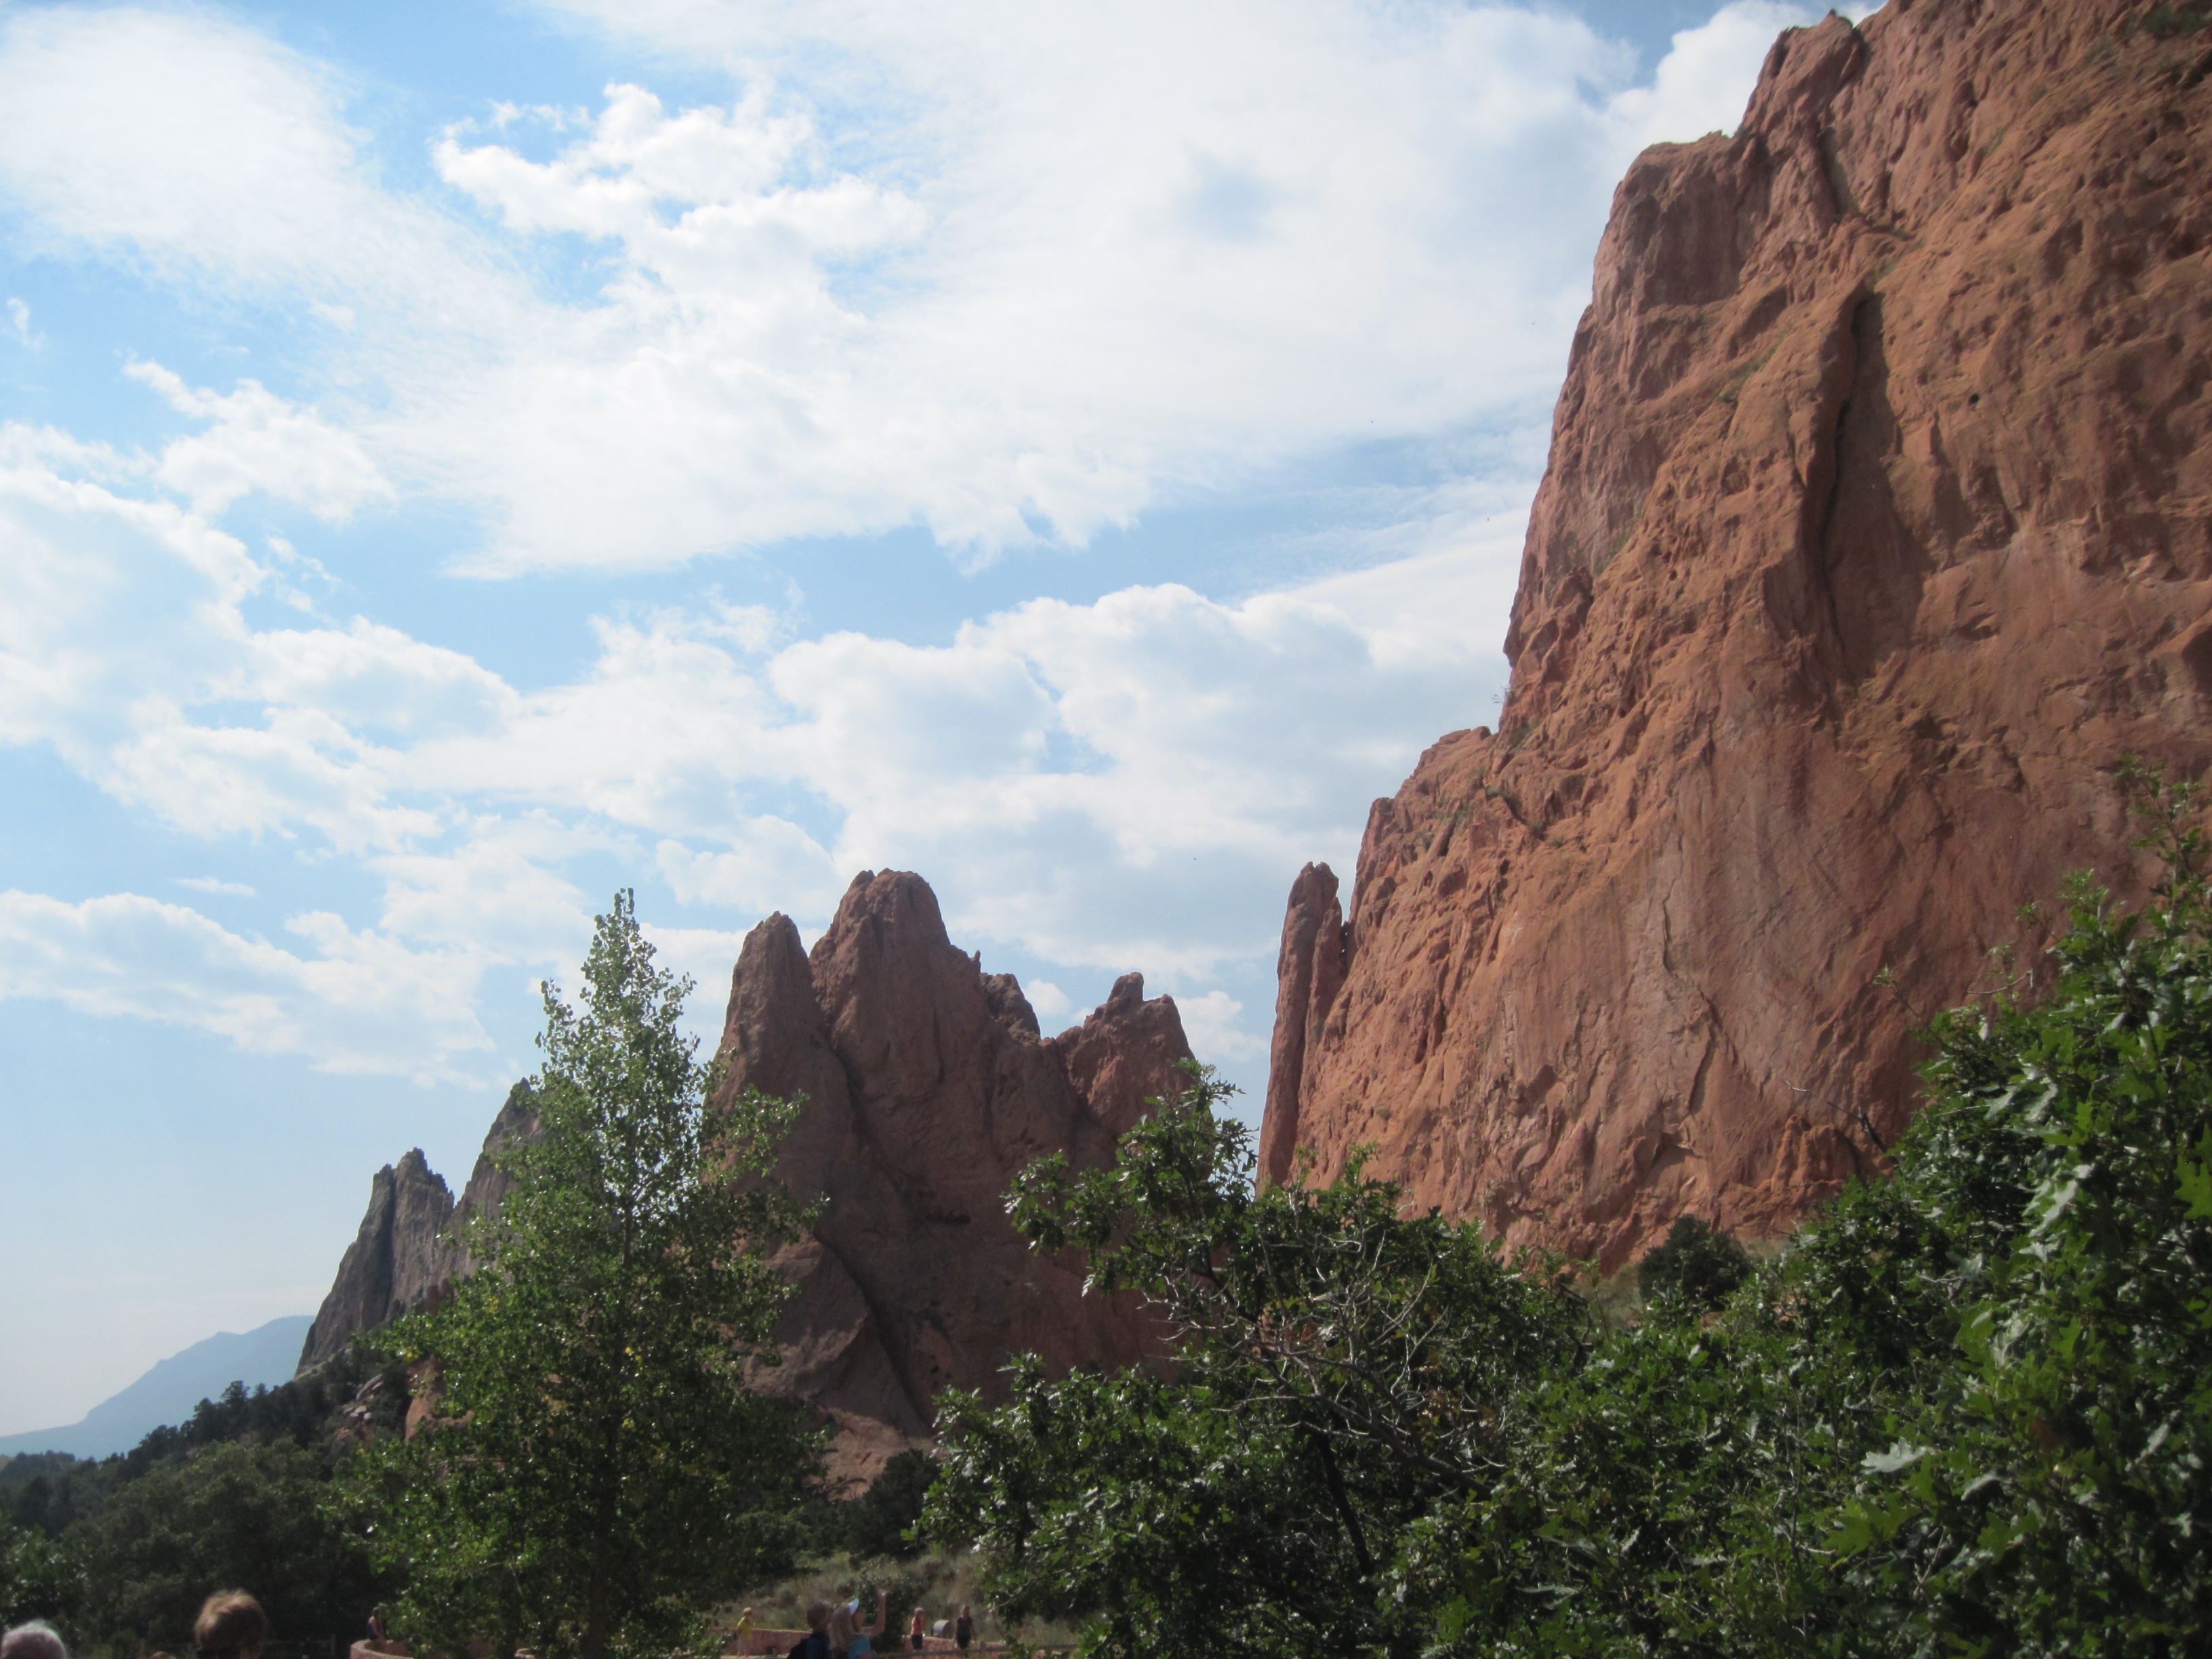
landscape, nature, rock, mountain, sky, hiking, valley, mountain range, travel, formation, cliff, natural, park, usa, landmark, blue, canyon, garden, tourism, terrain, national park, national, clouds, geology, colorado, badlands, springs, plateau, geologic, day, famous, vibrant, wadi, landform, garden of the gods, colorado springs, geographical feature, mountainous landforms